Easter Sunday Massacre

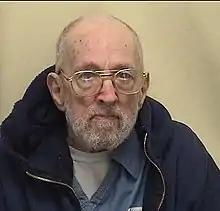
2020 mugshot of Ruppert

James Urban Ruppert (March 29, 1934 – June 4, 2022) was reported to have had a troubled life. His mother, Charity, had told him that she would have preferred to have a daughter as her second child; his father, Leonard, also had a violent temper and held little affection for his two sons. Leonard died in 1946 from tuberculosis at the age of 37, when James and his brother Leonard Jr. were aged 12 and 14 respectively.